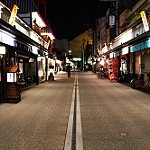
Scene: Outdoor